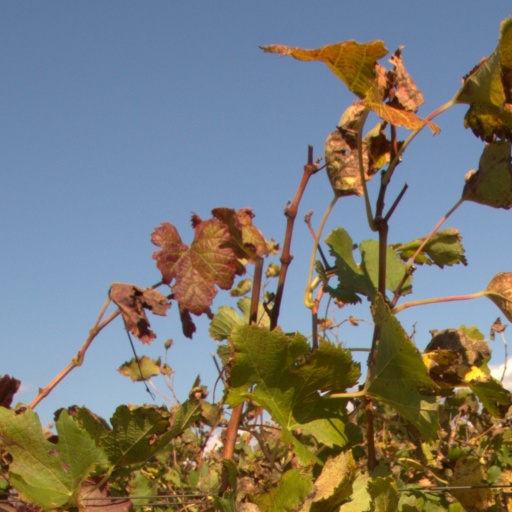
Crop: grape